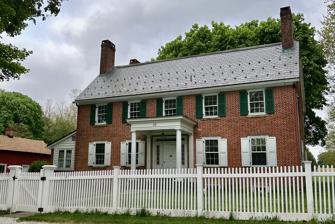
Building: Bray–Hoffman House
Country: United States of America
Year built: 1800
United States historic place Bray–Hoffman House U.S. National Register of Historic Places New Jersey Register of Historic Places Bray–Hoffman House in 2024 Show map of Hunterdon County, New Jersey Show map of New Jersey Show map of the United States Location 39 Sand Hill Road, Clinton Township, New Jersey Coordinates 40°38′13.5″N 74°51′30.8″W / 40.637083°N 74.858556°W / 40.637083; -74.858556 ( Bray–Hoffman House ) Built c. 1800 Architectural style Federal NRHP reference No. 73001104 NJRHP No. 1576 Significant dates Added to NRHP January 25, 1973 Designated NJRHP May 1, 1972 The Bray–Hoffman House is a historic Federal style brick house located at 39 Sand Hill Road near the community of Annandale in Clinton Township of Hunterdon County, New Jersey , United States. Built around 1800 by John Bray, it was added to the National Register of Historic Places on January 25, 1973, for its significance in architecture and military history. The two and one-half story house has a gambrel roof . The brickwork on the east and north sides uses Flemish bond , the other sides use English bond . According to the nomination form, it is the third oldest brick house in the county. John Bray is noted for fighting alongside his father and his son at the Battle of Monmouth during the American Revolutionary War . See also National Register of Historic Places listings in Hunterdon County, New Jersey References Wikimedia Commons has media related to Bray-Hoffman House .